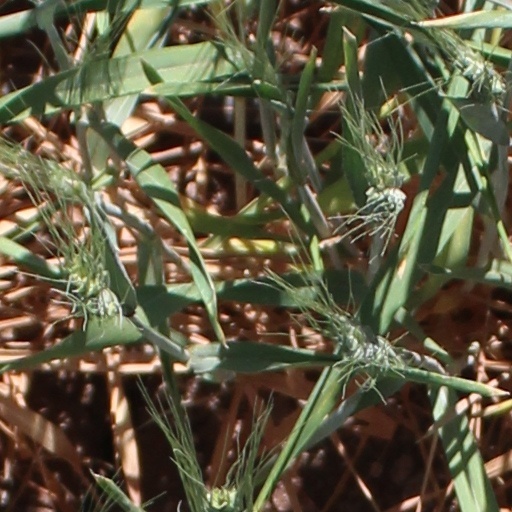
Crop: wheat